Rothenbuch

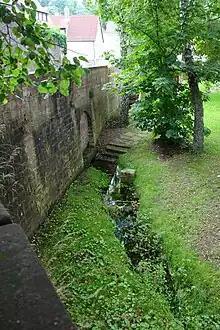
Source of the Hafenlohr

The castle had its first mention in an extant document from 3 July 1318. Found today on the site is a former hunting castle that was built to Daniel Brendel von Homburg's plans in 1567. The four-winged complex features a rectangular inner courtyard with a polygonal stair tower in the north wing. That the castle formerly had a moat can be clearly seen in the two access bridges. At the castle rises the Hafenlohr, which once filled the moat and also the nearby ponds that teemed with fish. The castle served as a central administrative seat in the Spessart and was for more than two centuries the lawcourt for 14 surrounding communities. Since 1994, the building has been used as a hotel. Since 2017 the castle no longer a hotel, but is used by the French company Châteauform' as an event venue for business meetings, corporate retreats and conferences.